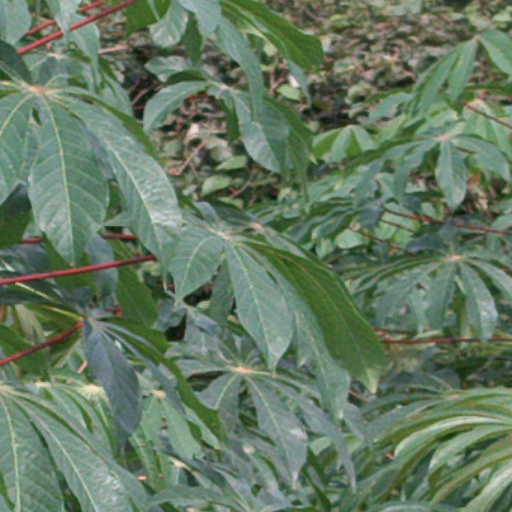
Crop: cassava